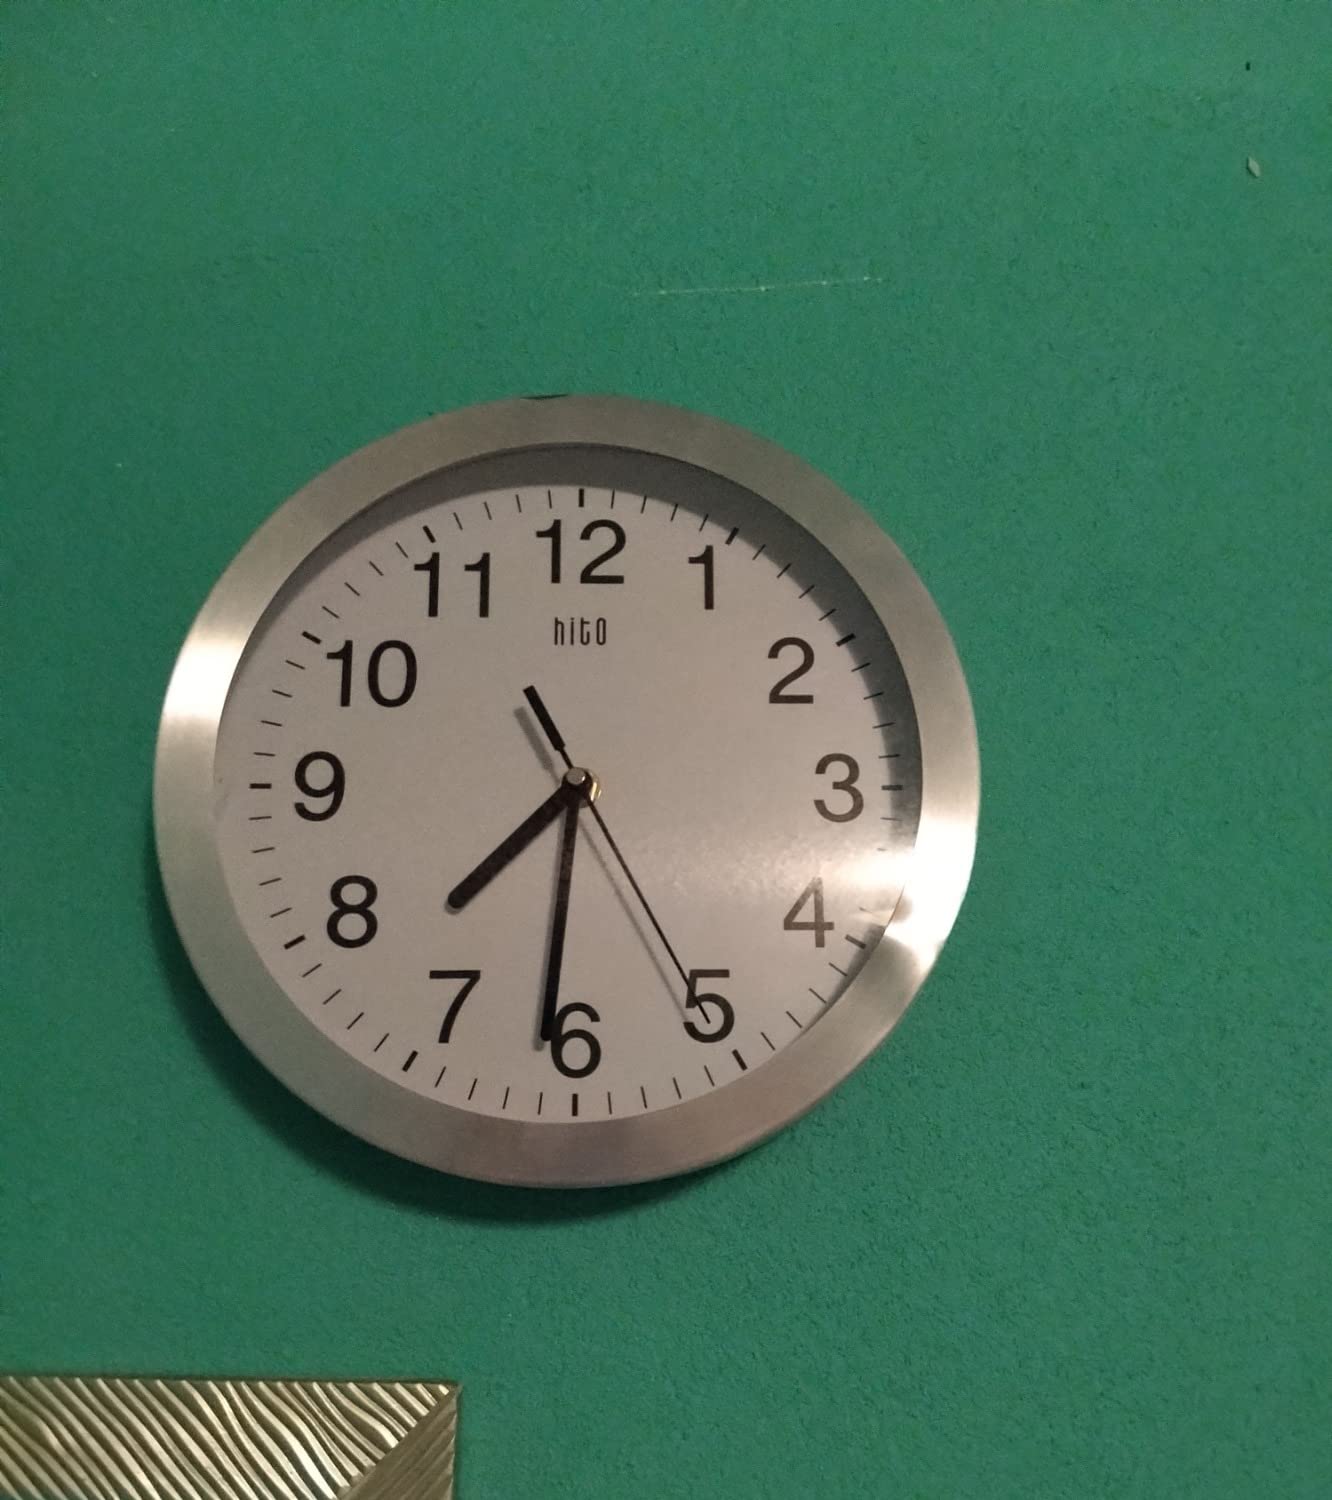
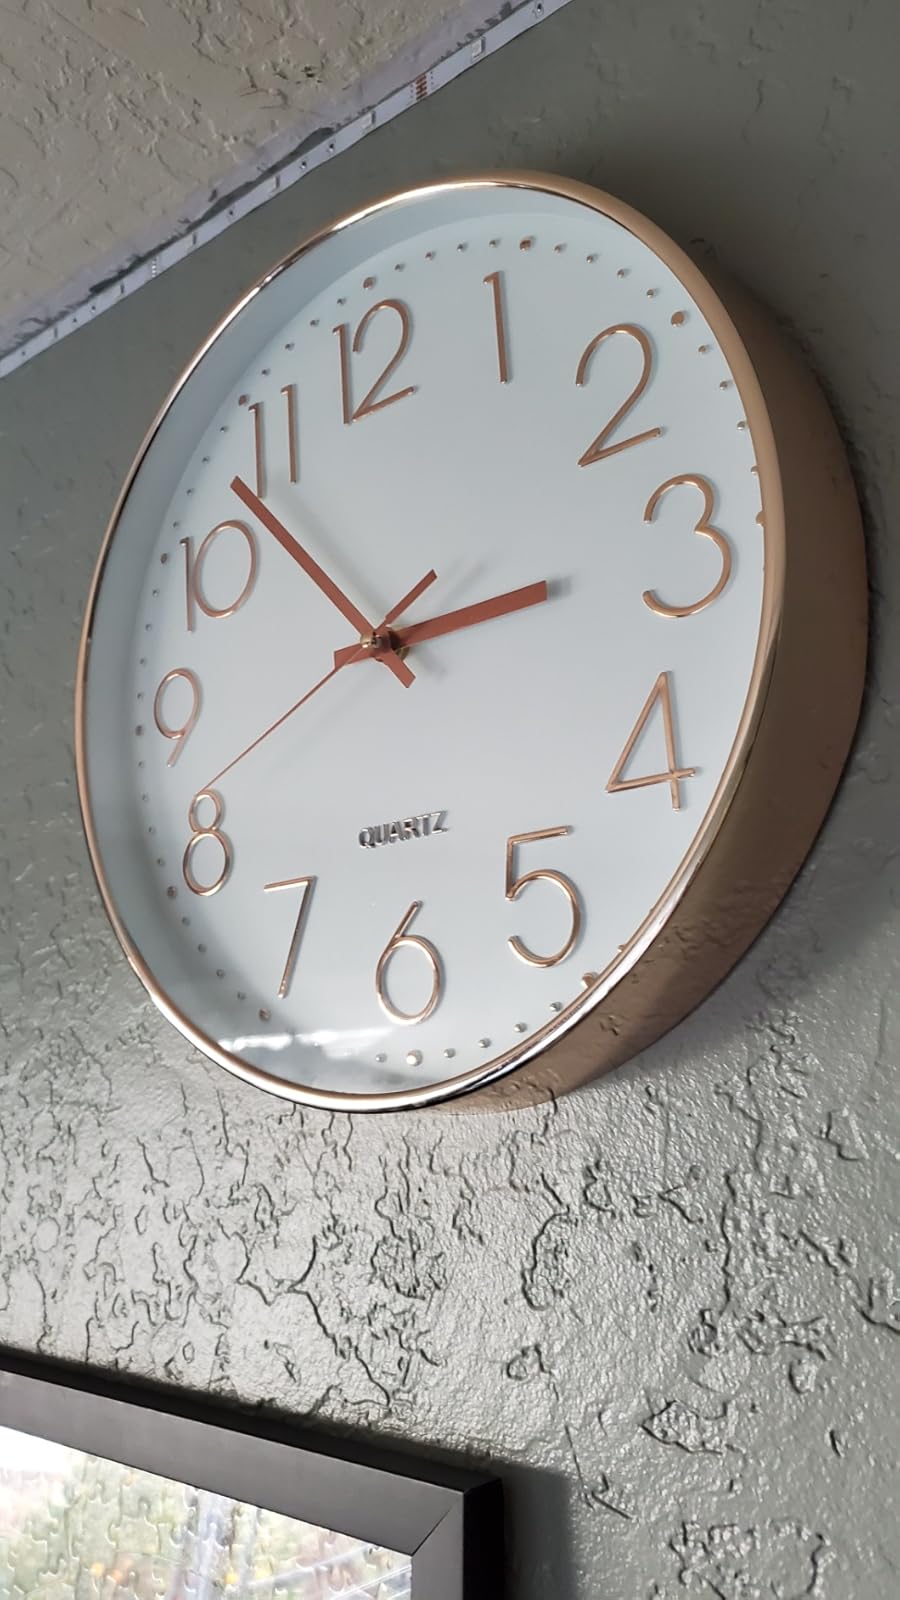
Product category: clock
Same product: no